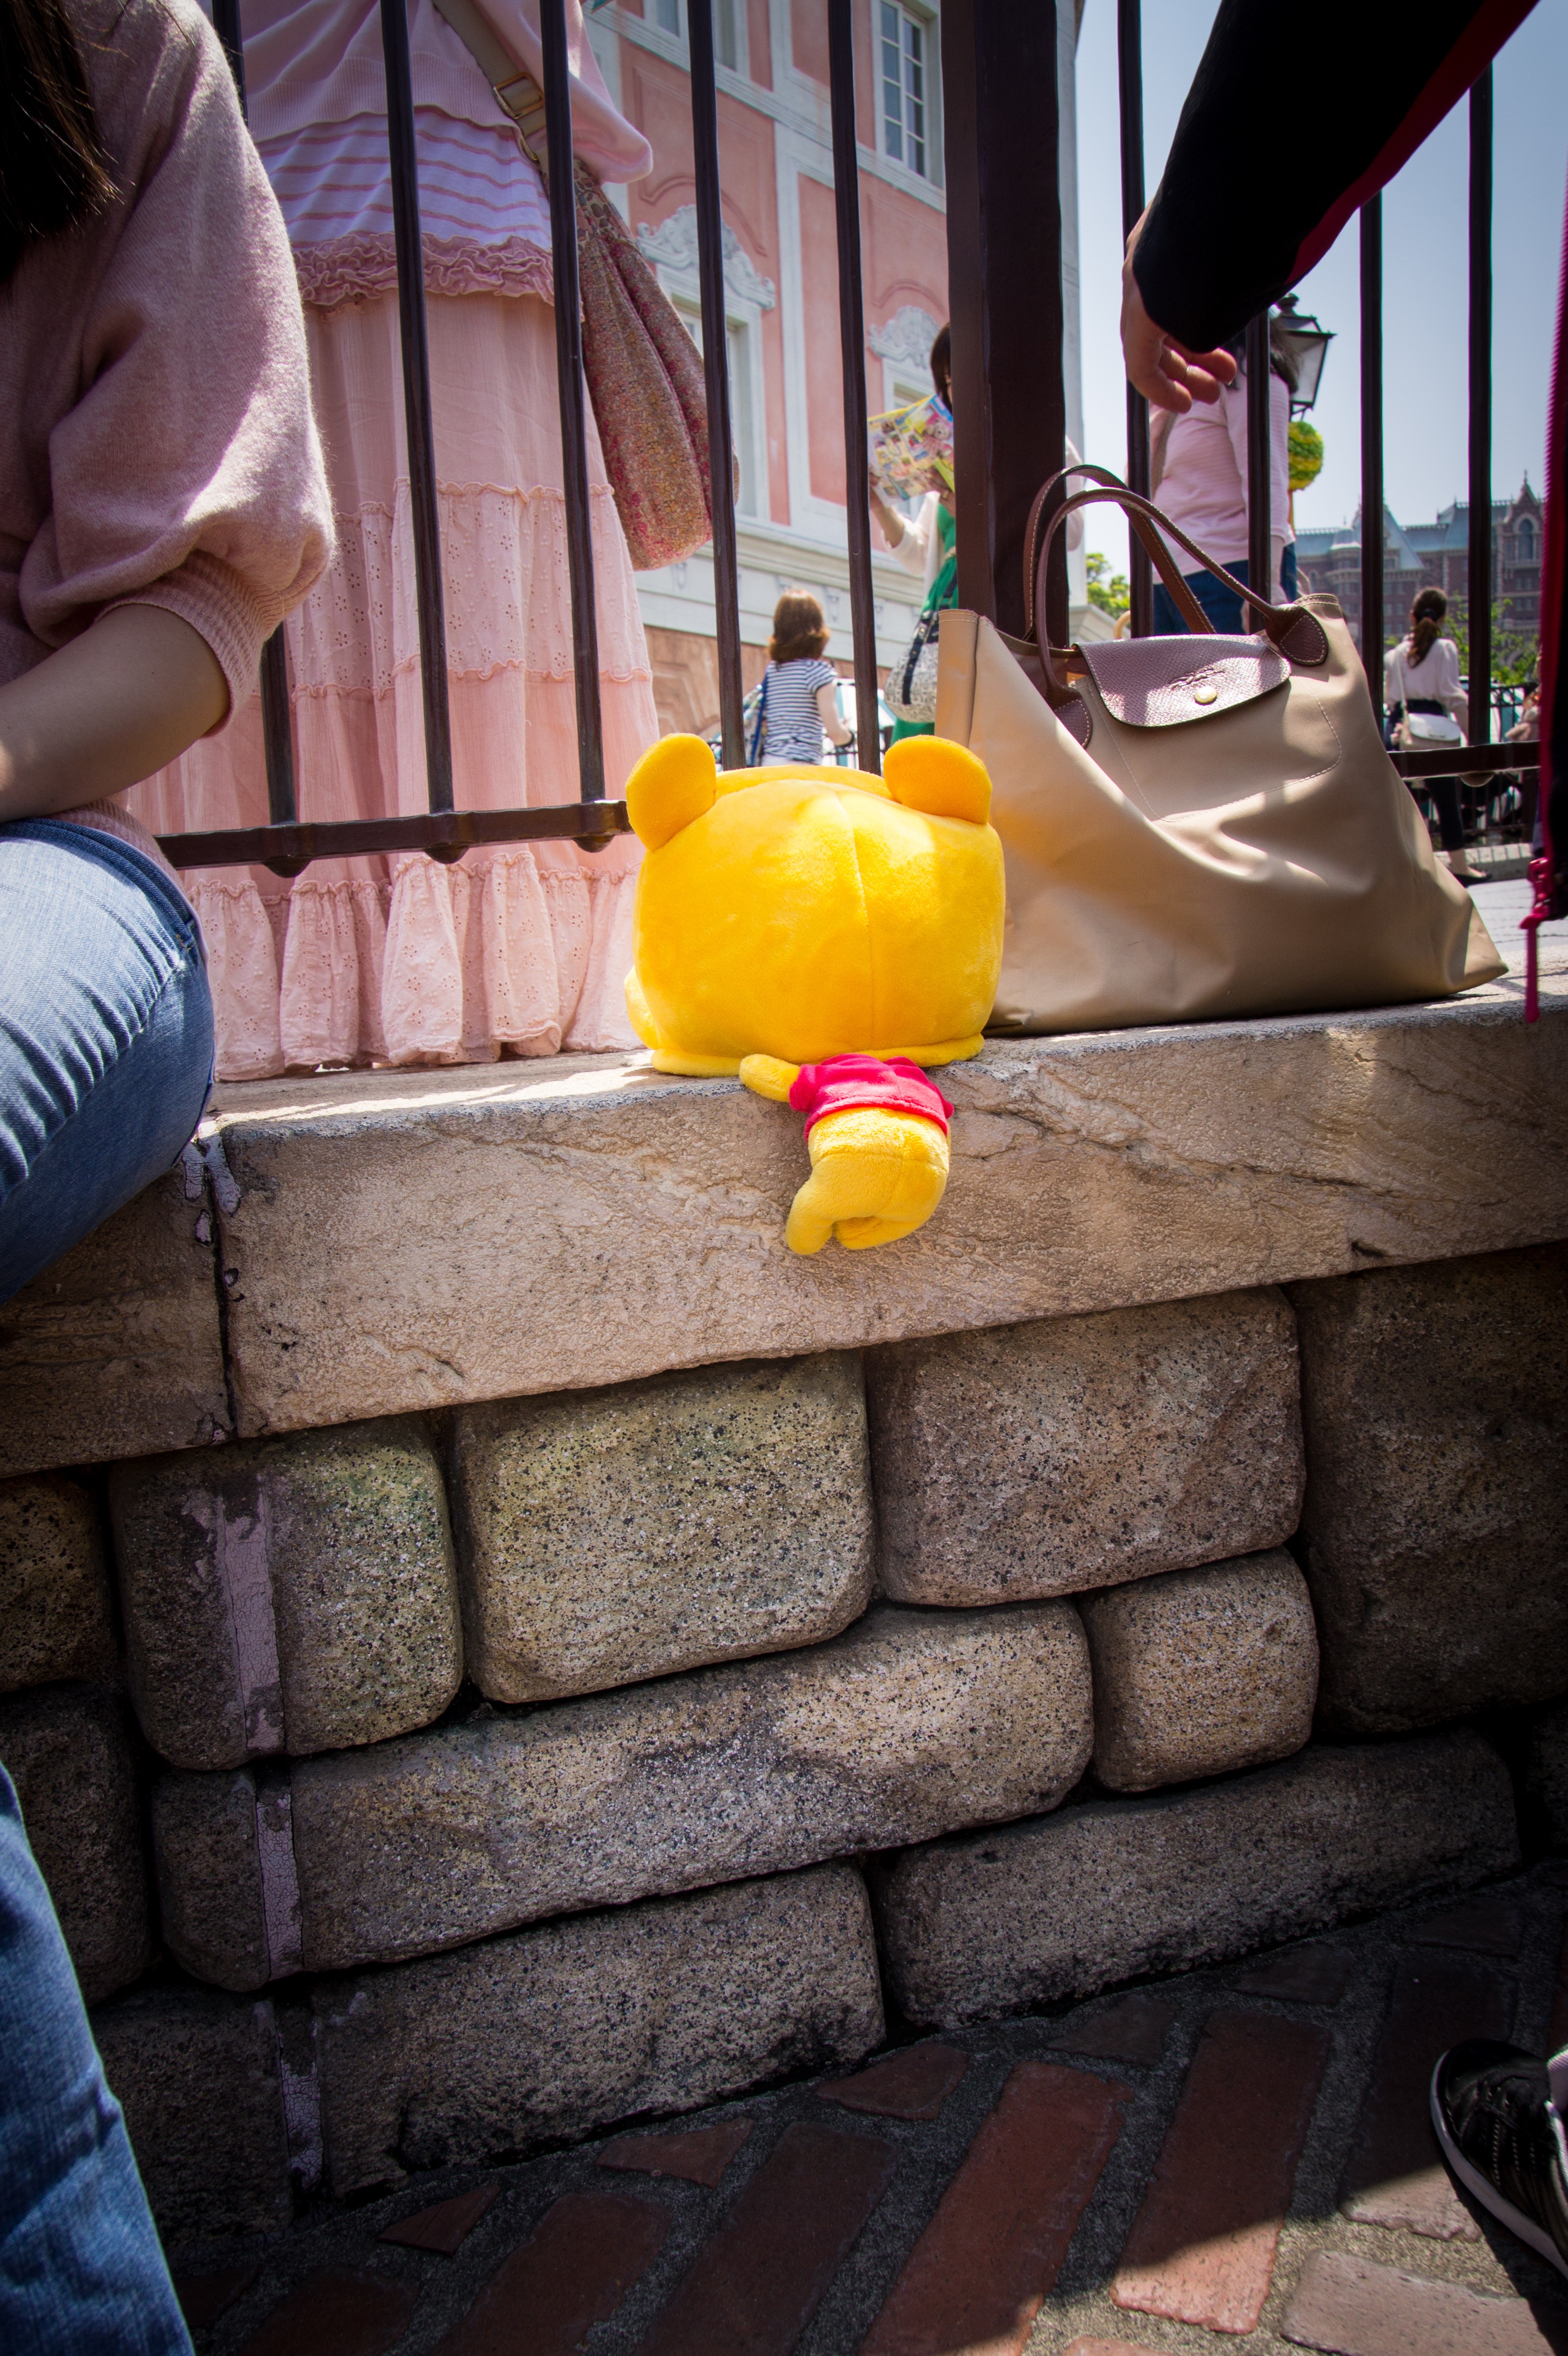
home, cute, wall, color, backyard, room, japan, interior design, disney, tokyo, pooh